Guinea

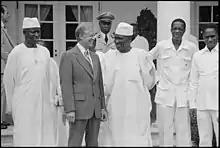
U.S. President Jimmy Carter welcoming Ahmed Sékou Touré outside the White House, Washington, D.C., 1979

Conté denounced the previous regime's record on human rights, releasing 250 political prisoners and encouraging approximately 200 thousand more to return from exile. He made explicit the turn away from socialism. In 1992, Conté announced a return to civilian rule, with a presidential poll in 1993, followed by elections to parliament in 1995 (in which his party—the Party of Unity and Progress—won 71 of 114 seats). In September 2001, the opposition leader Alpha Condé was imprisoned for endangering state security and pardoned 8 months later. Subsequently, he spent time in exile in France.